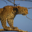
Label: leopard